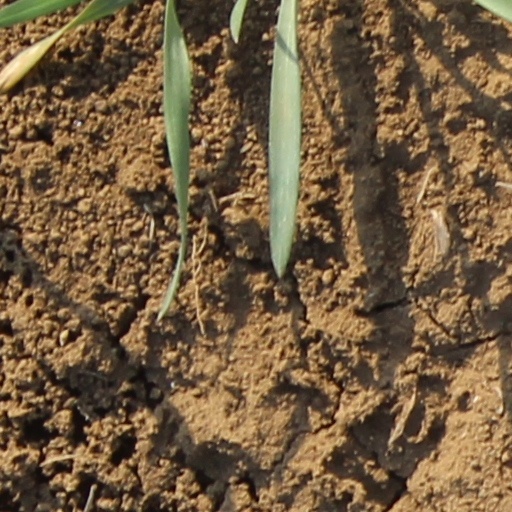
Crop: wheat